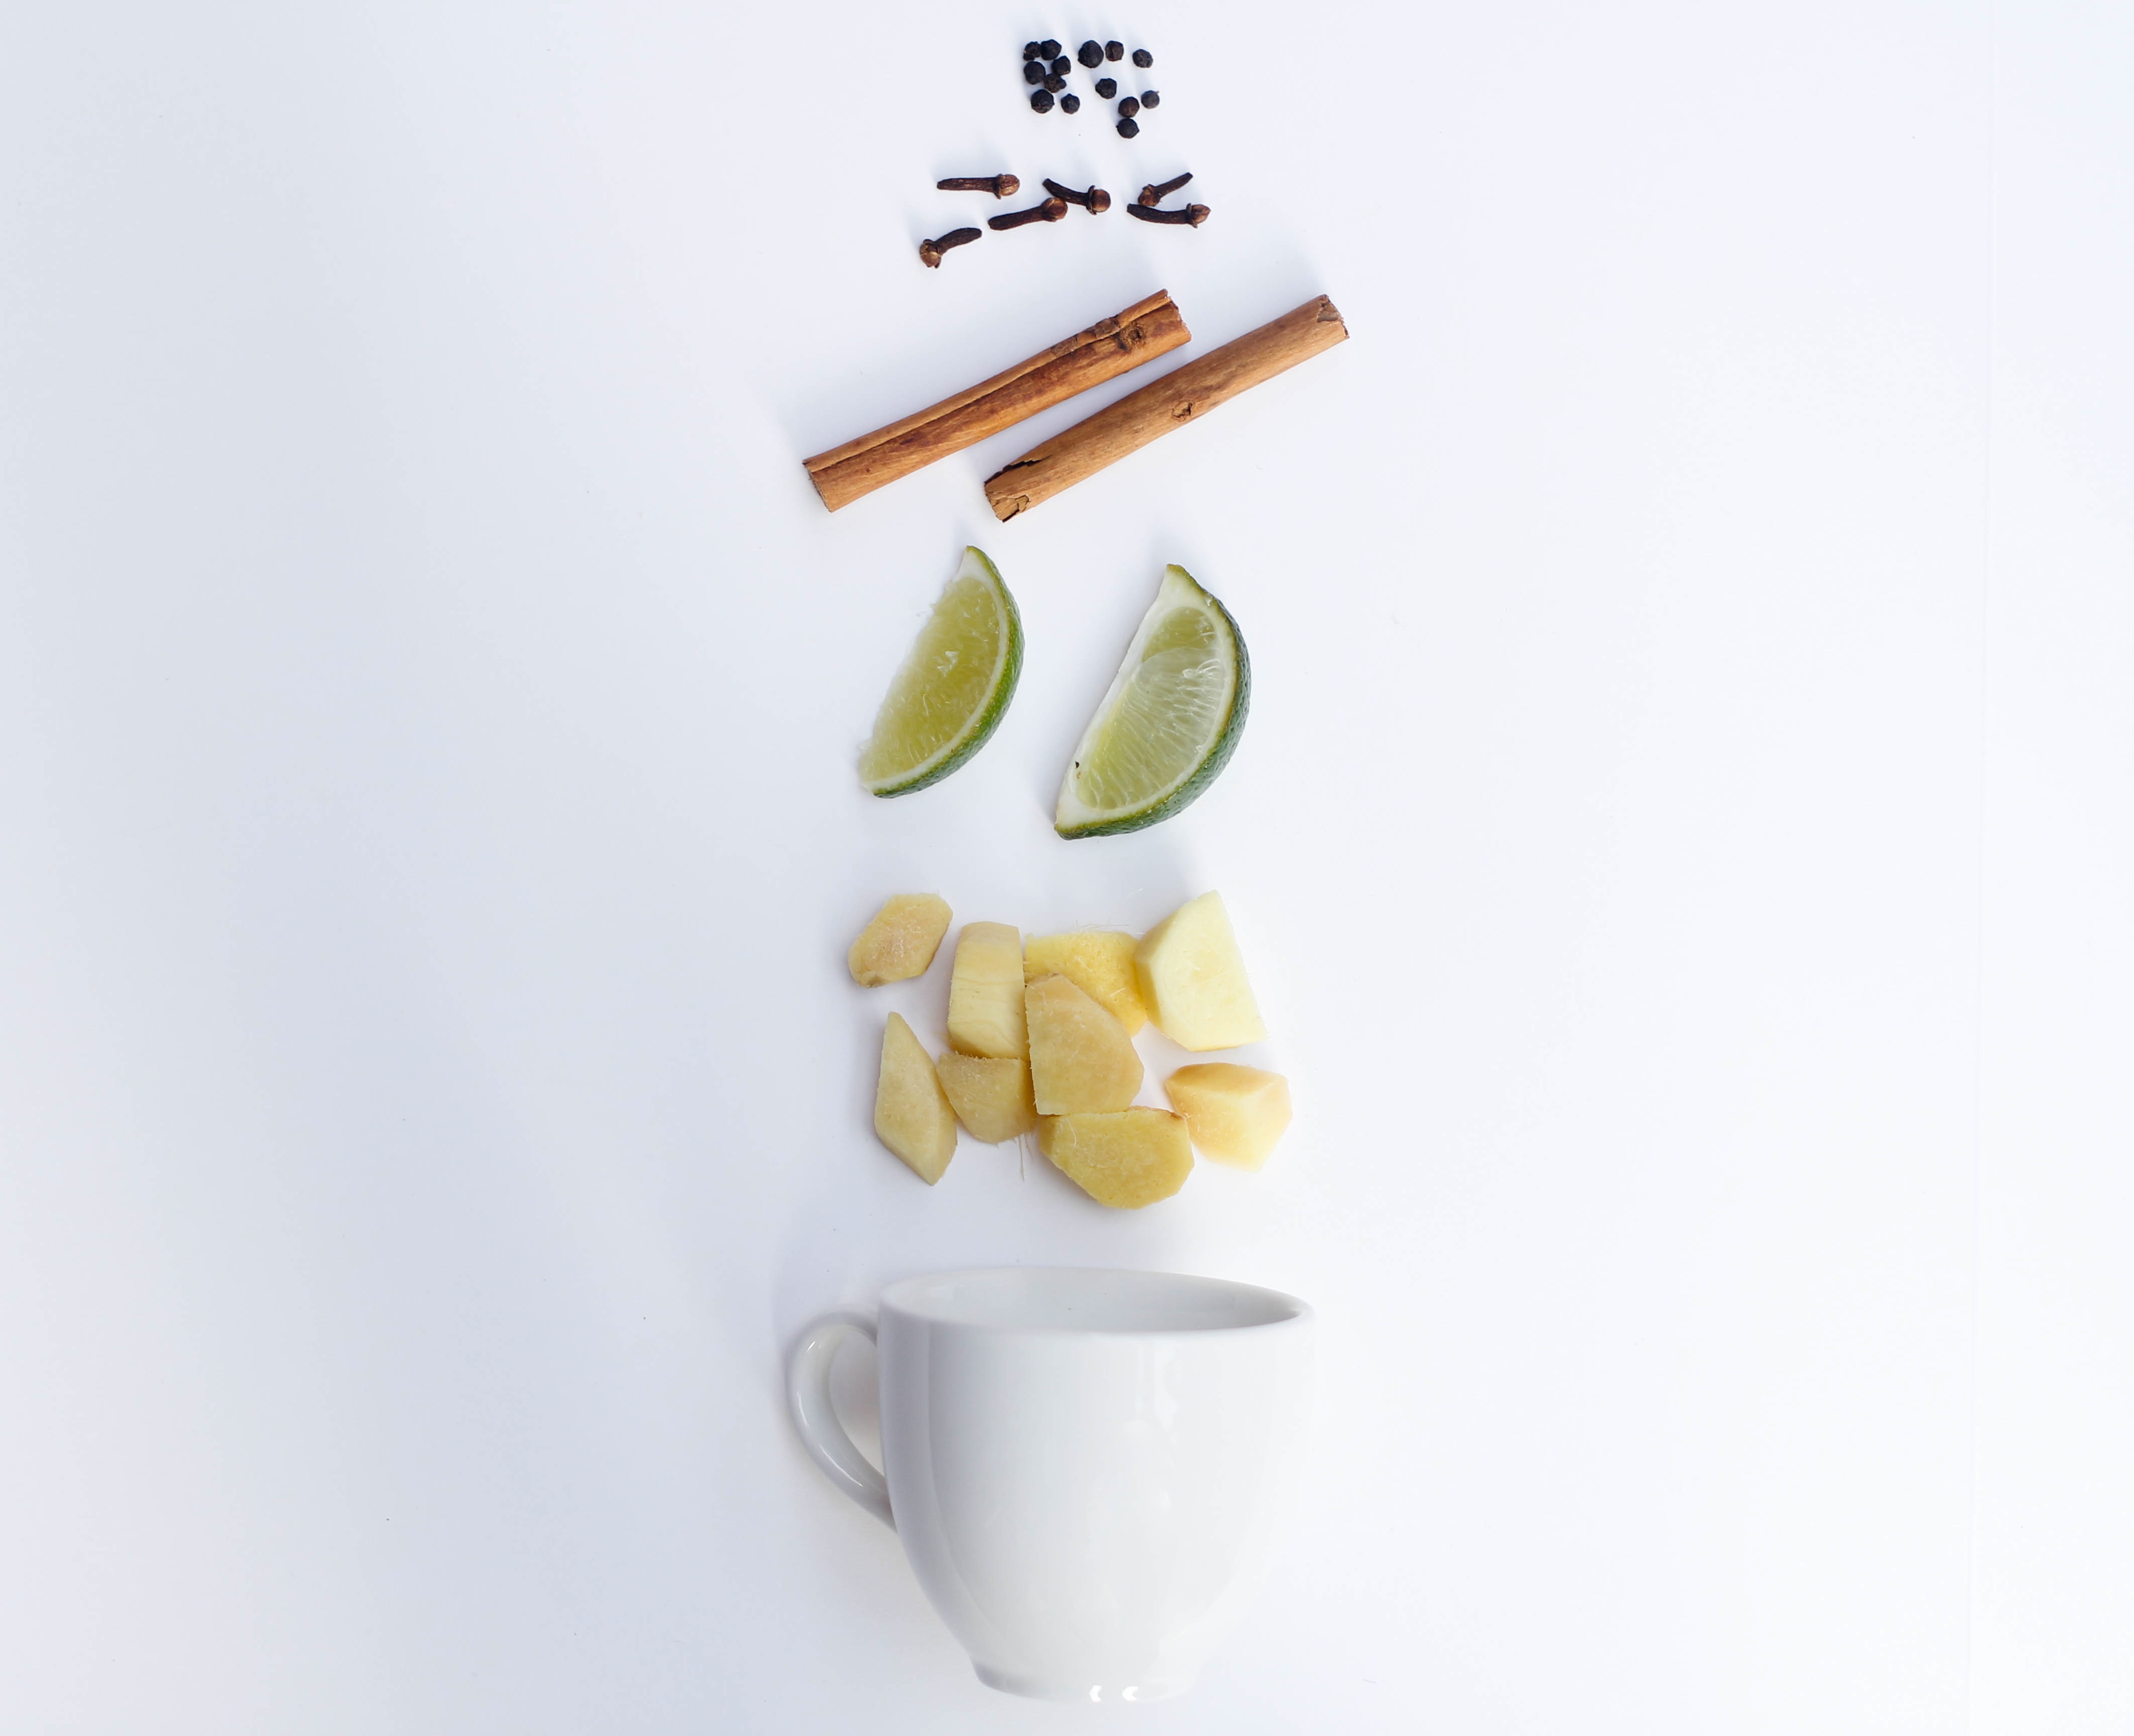
food, produce, drink, flavor